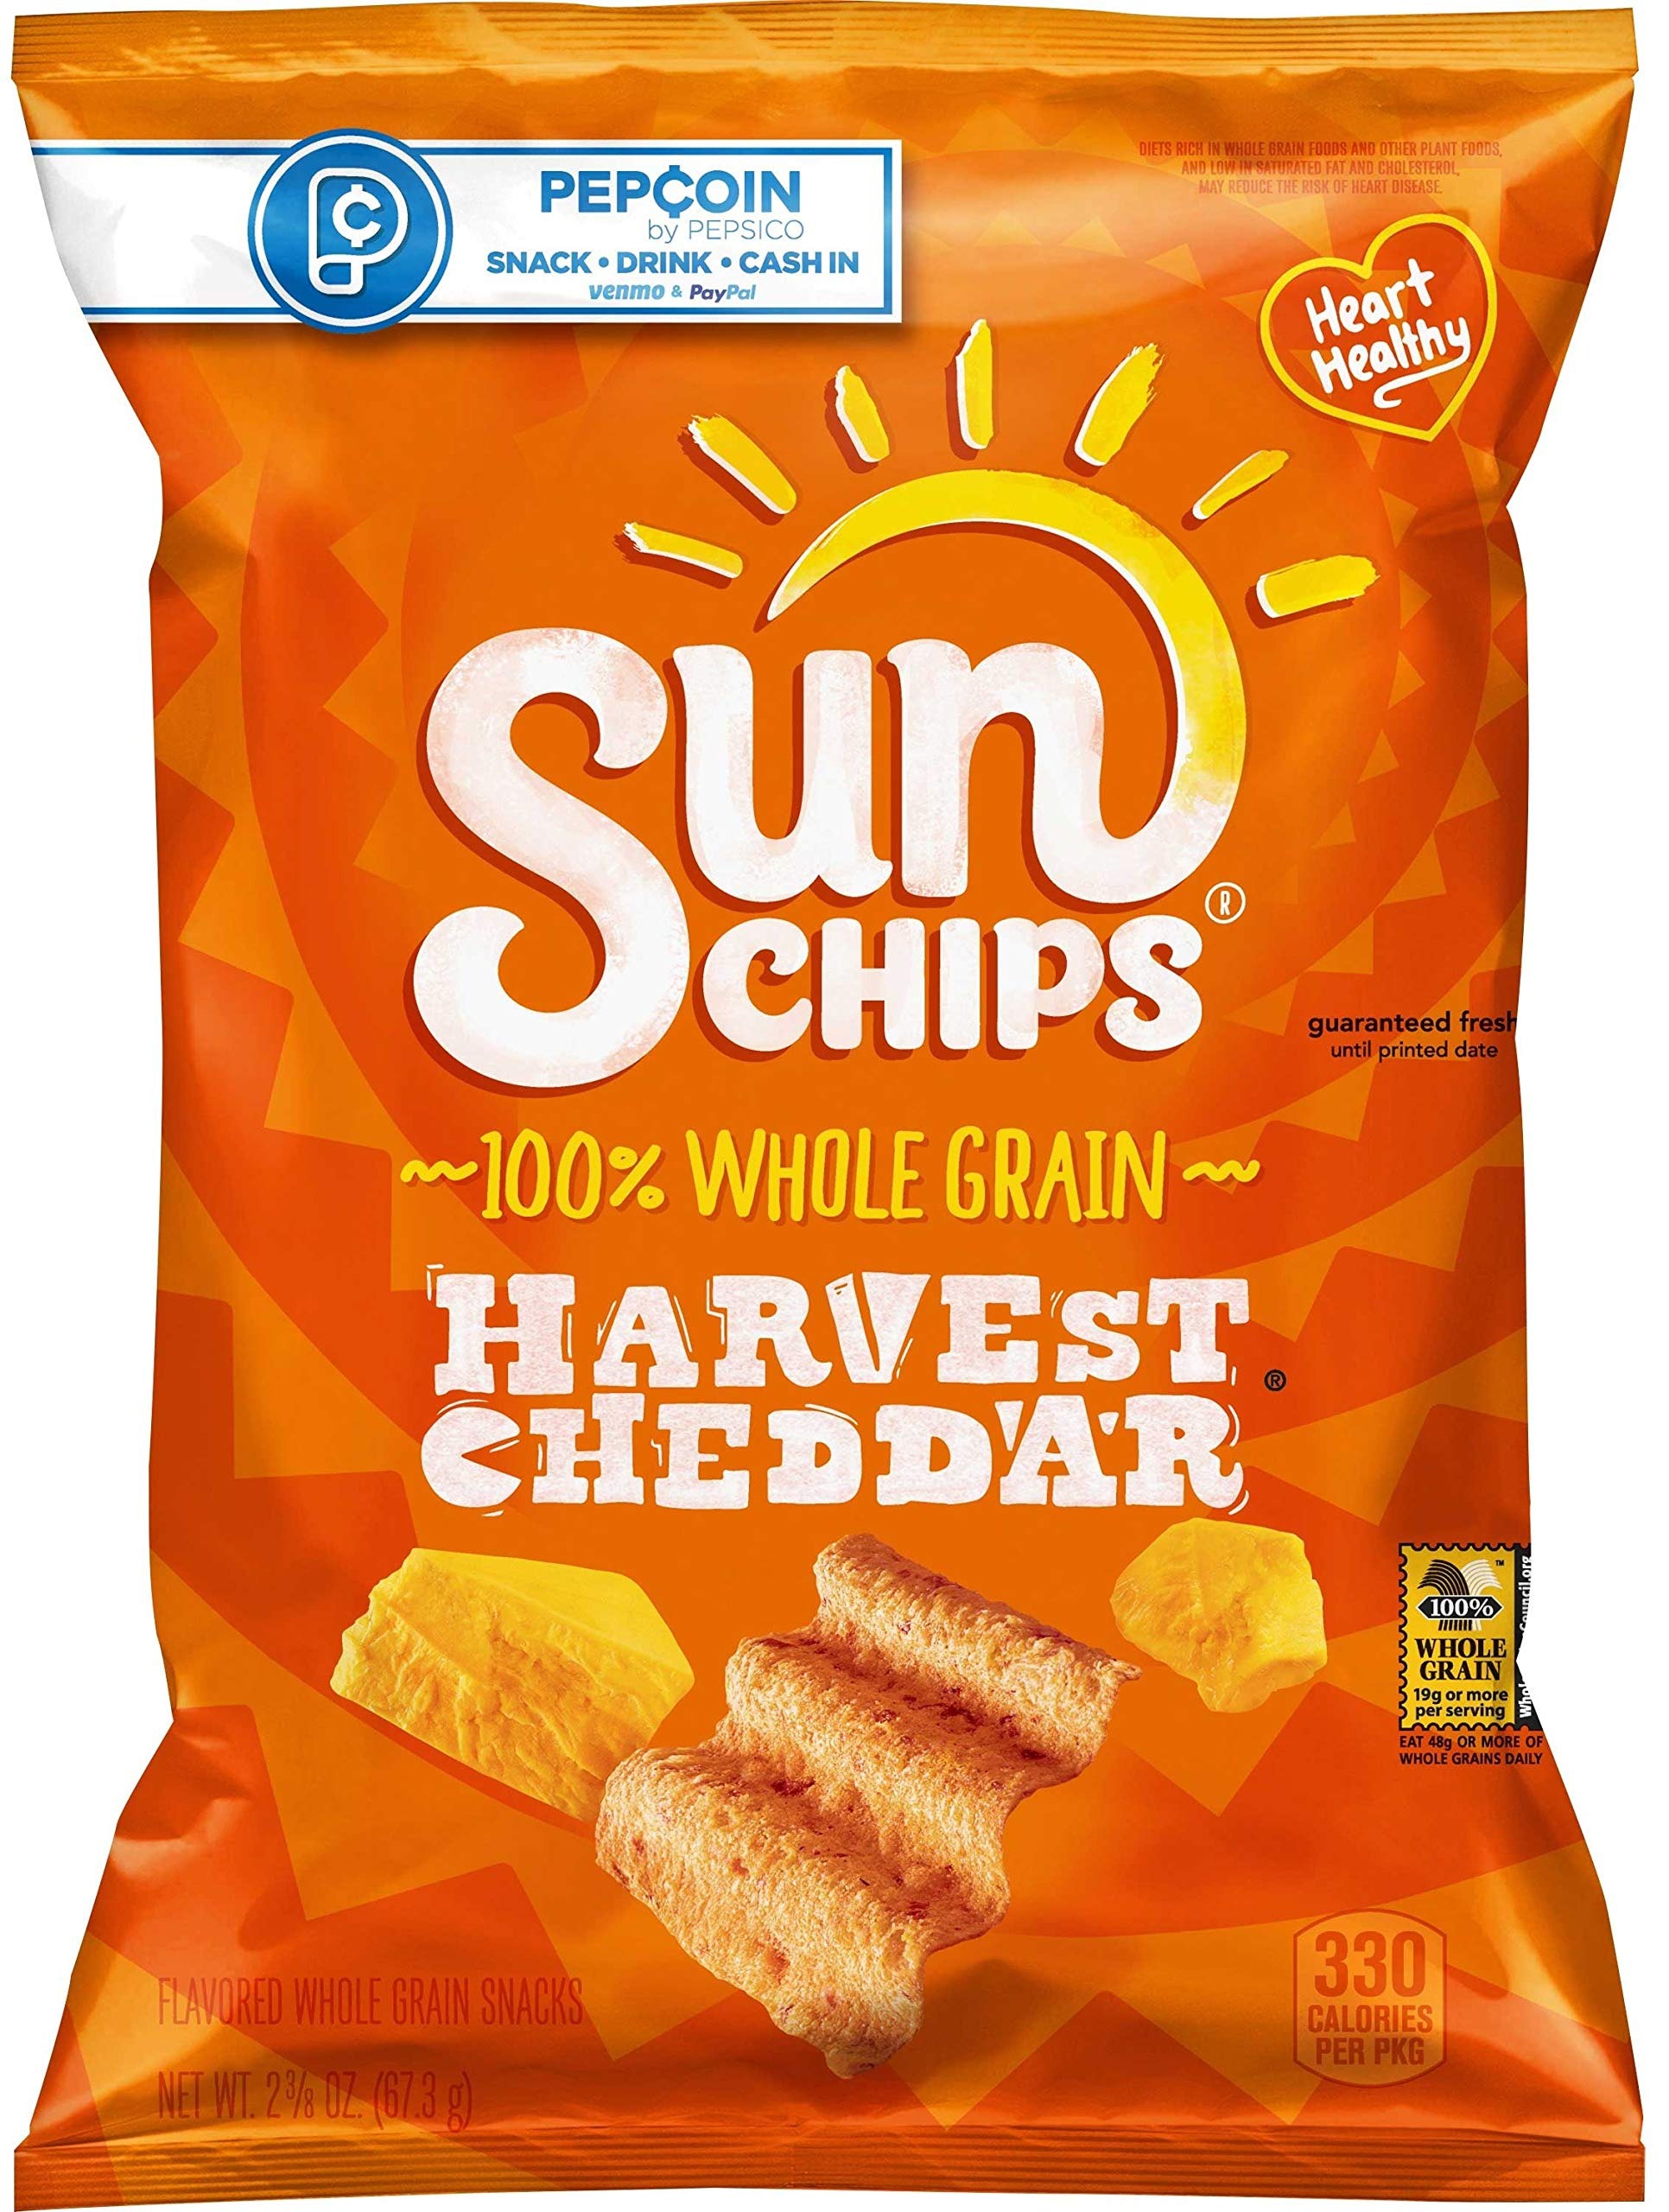
Item Name: Sunchips Whole Grain Harvest Cheddar Snacks, 2.375 Ounce -- 24 per case.
Bullet Point: Country of Origin: United States
Product Description: Features: SUNCHIPS HARVEST CHEDDAR Multigrain Snacks are a snack made from whole corn, whole wheat, brown rice flour and whole oats with a tangy cheddar seasoning. This larger size of SUNCHIPS HARVEST CHEDDAR Multigrain Snacks is a great option if you have customers looking for a hearty snack item featuring a tangy cheddar seasoning for multiple people or for multiple occasions. Merchandise on your grab and go display to drive incremental sales.
Value: 57.0
Unit: Ounce

Price: 54.48